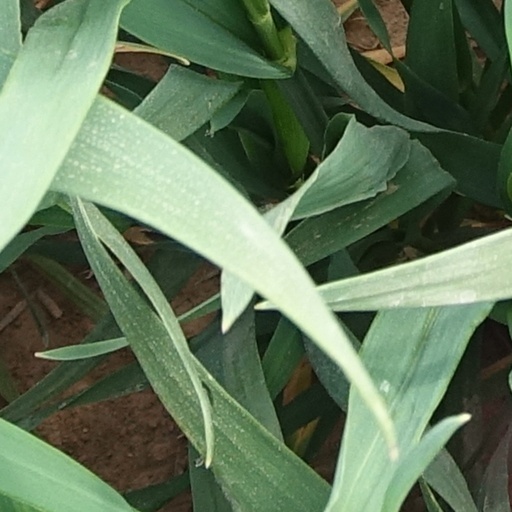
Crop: wheat